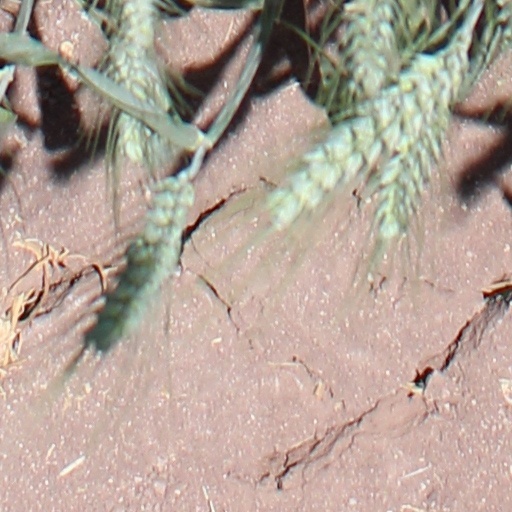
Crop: wheat